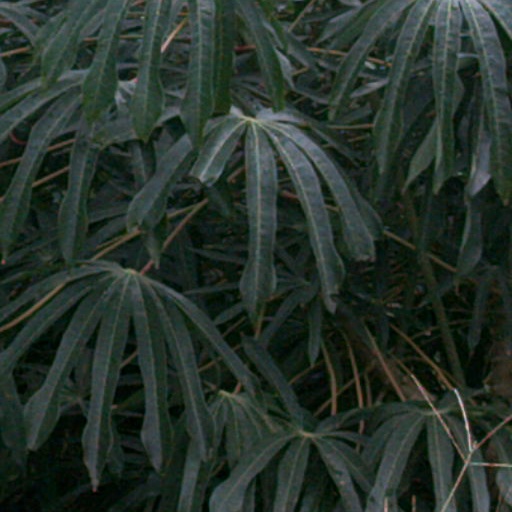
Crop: cassava